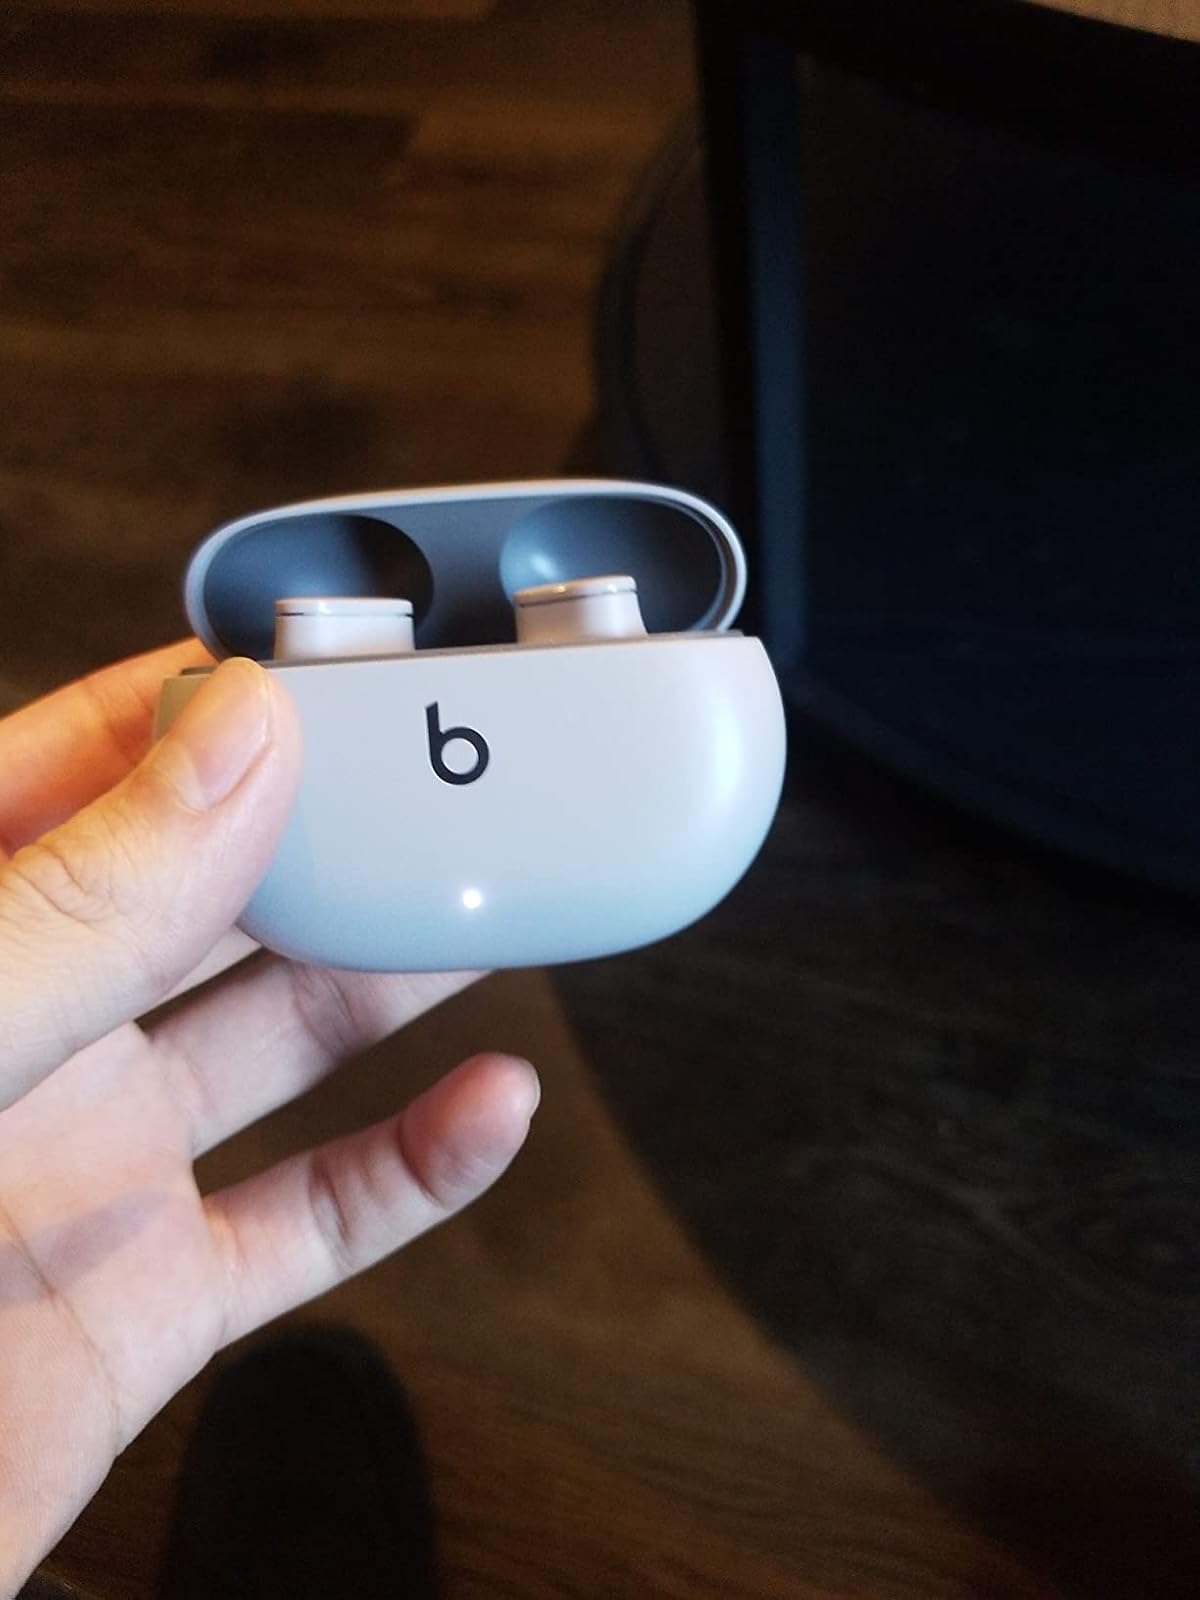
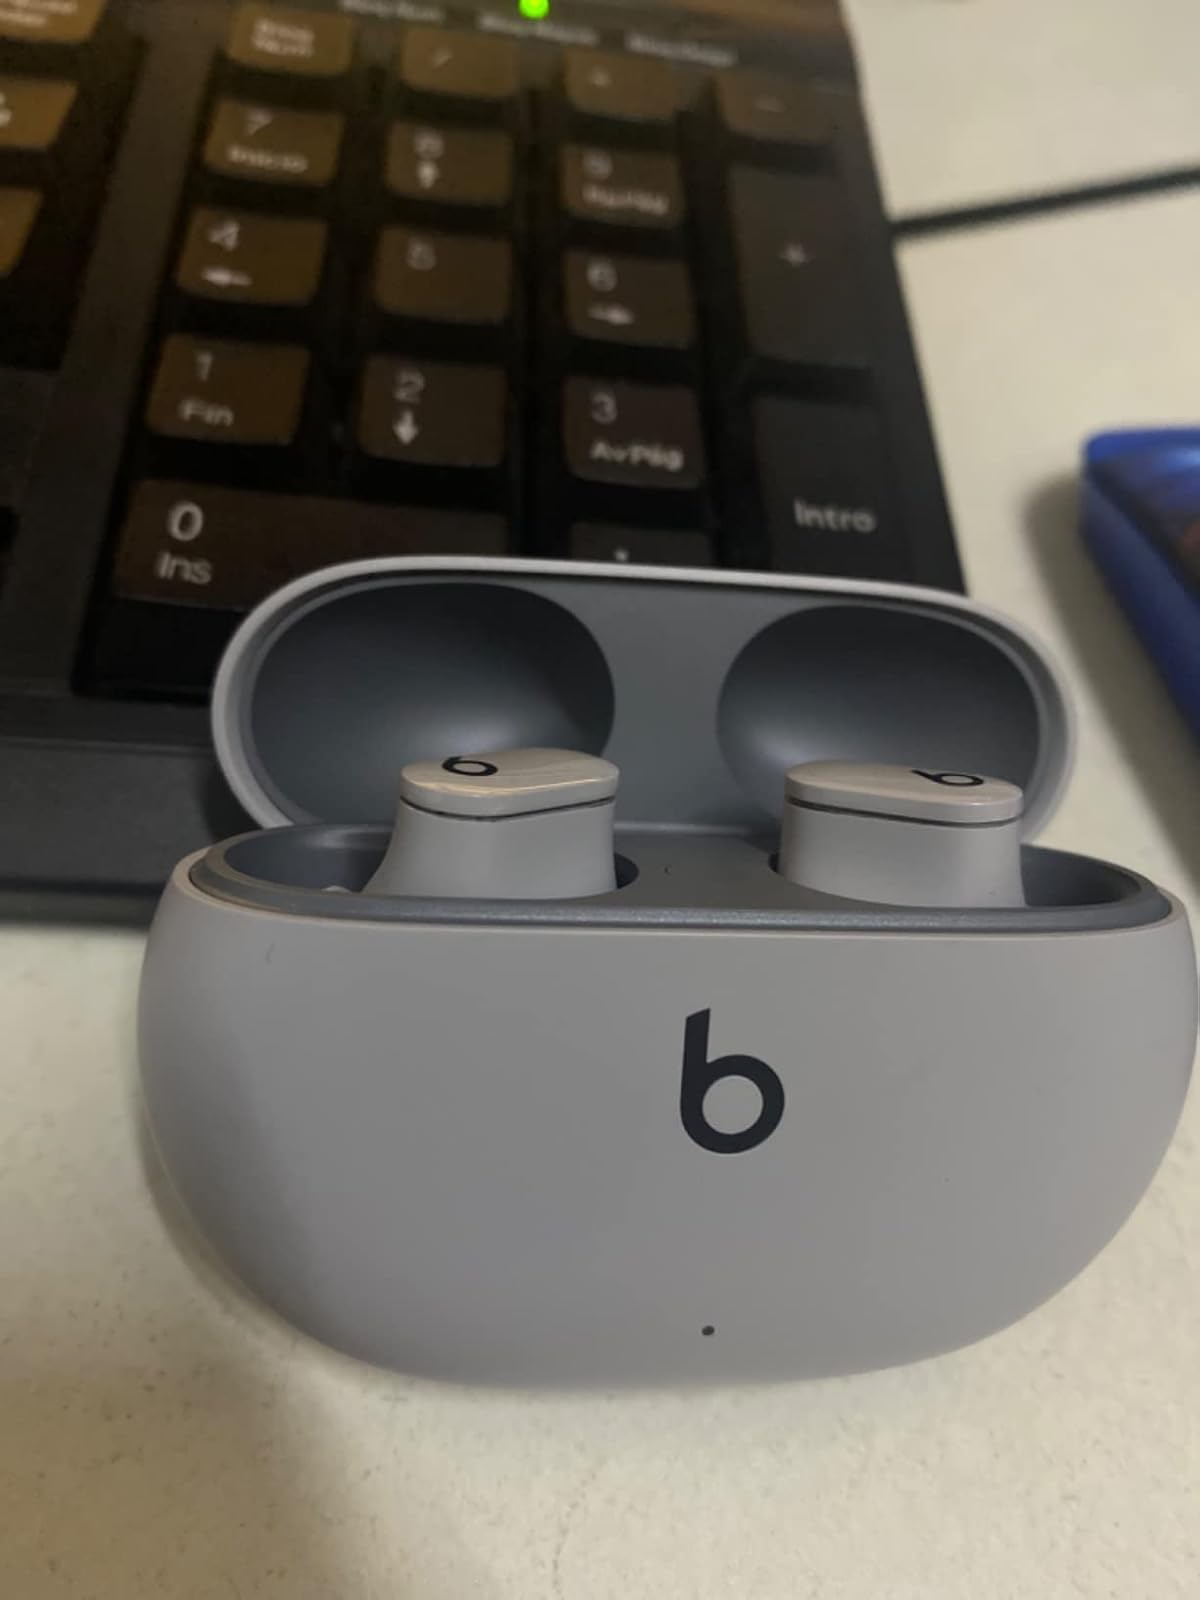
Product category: earbuds
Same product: yes